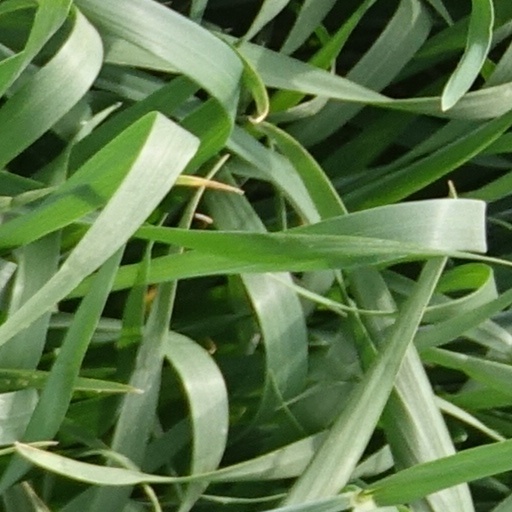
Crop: wheat